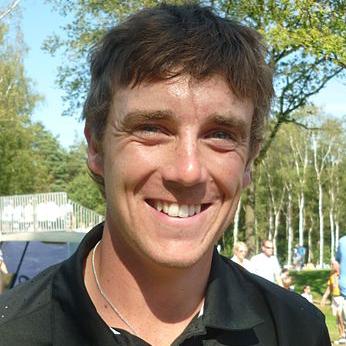
Age: 20